Harry Carter (actor)

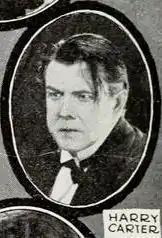
Detail of advertisement for "The Kentucky Derby" (1922)

Harry Carter (September 14, 1879 – July 22, 1952) was an American actor of the silent era. He appeared in 84 films between 1914 and 1933. He was born in Louisville, Kentucky, and died in Los Angeles, California.